Farhad Mirza

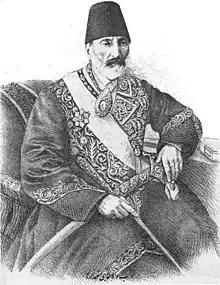
Portrait of Farhad Mirza by Abu Torab Ghaffari

Farhad Mirza (1818 – 1888) was a Qajar prince, administrator, and writer in 19th-century Iran. He was the fifteenth son of the former crown prince Abbas Mirza (died 1833) and younger brother of the third Qajar shah (king) of Iran, Mohammad Shah Qajar.